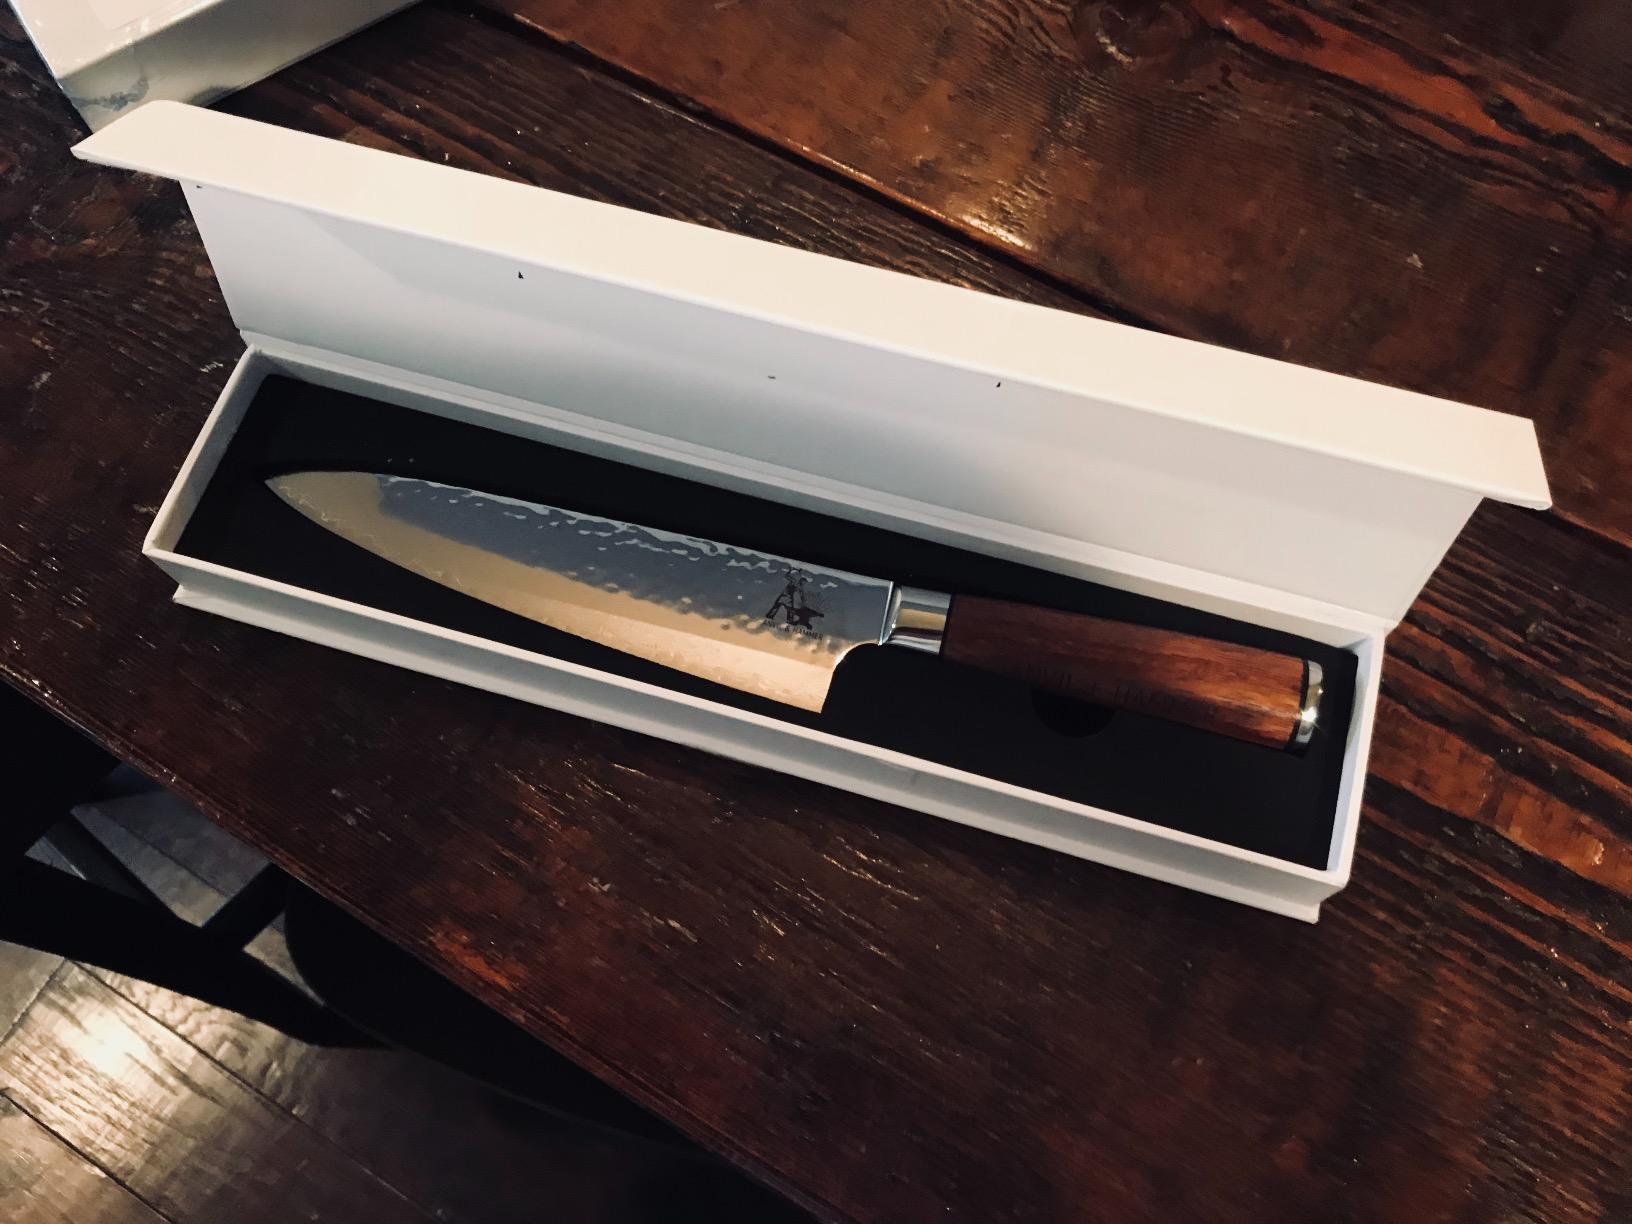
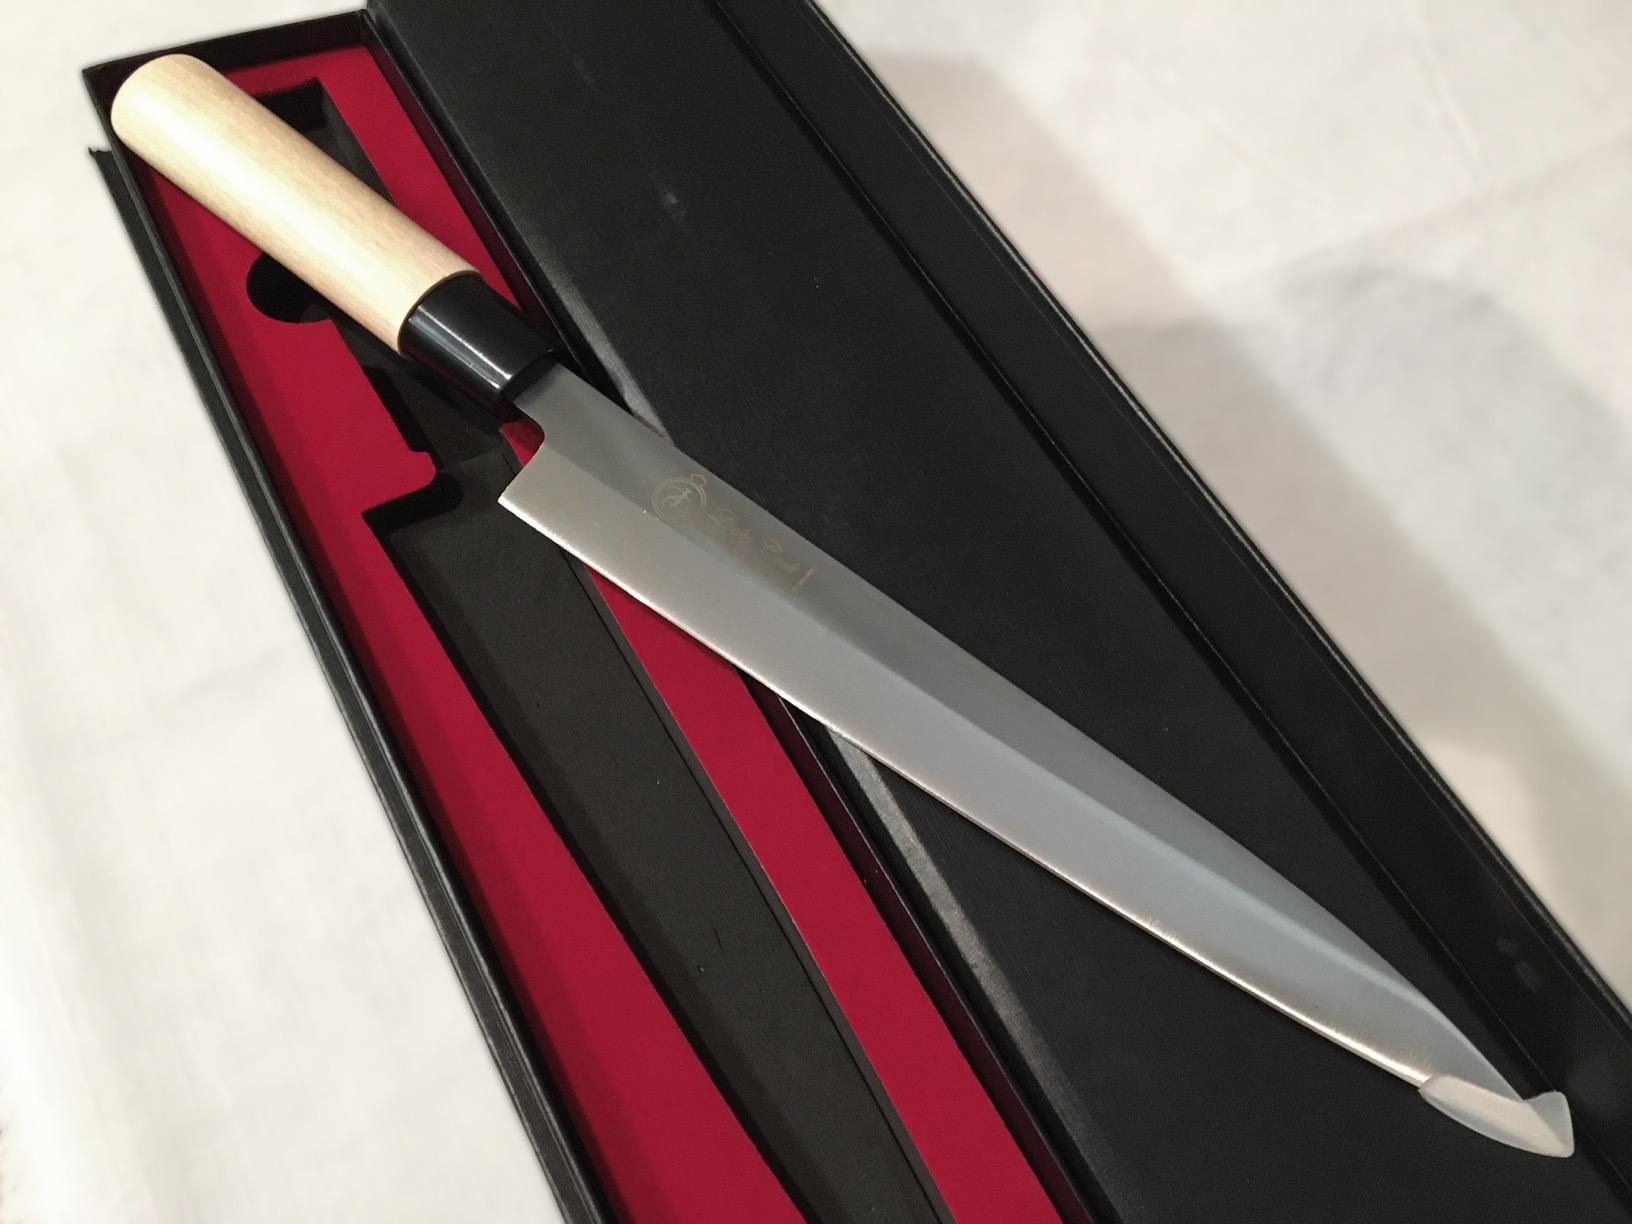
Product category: items_knife
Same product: no